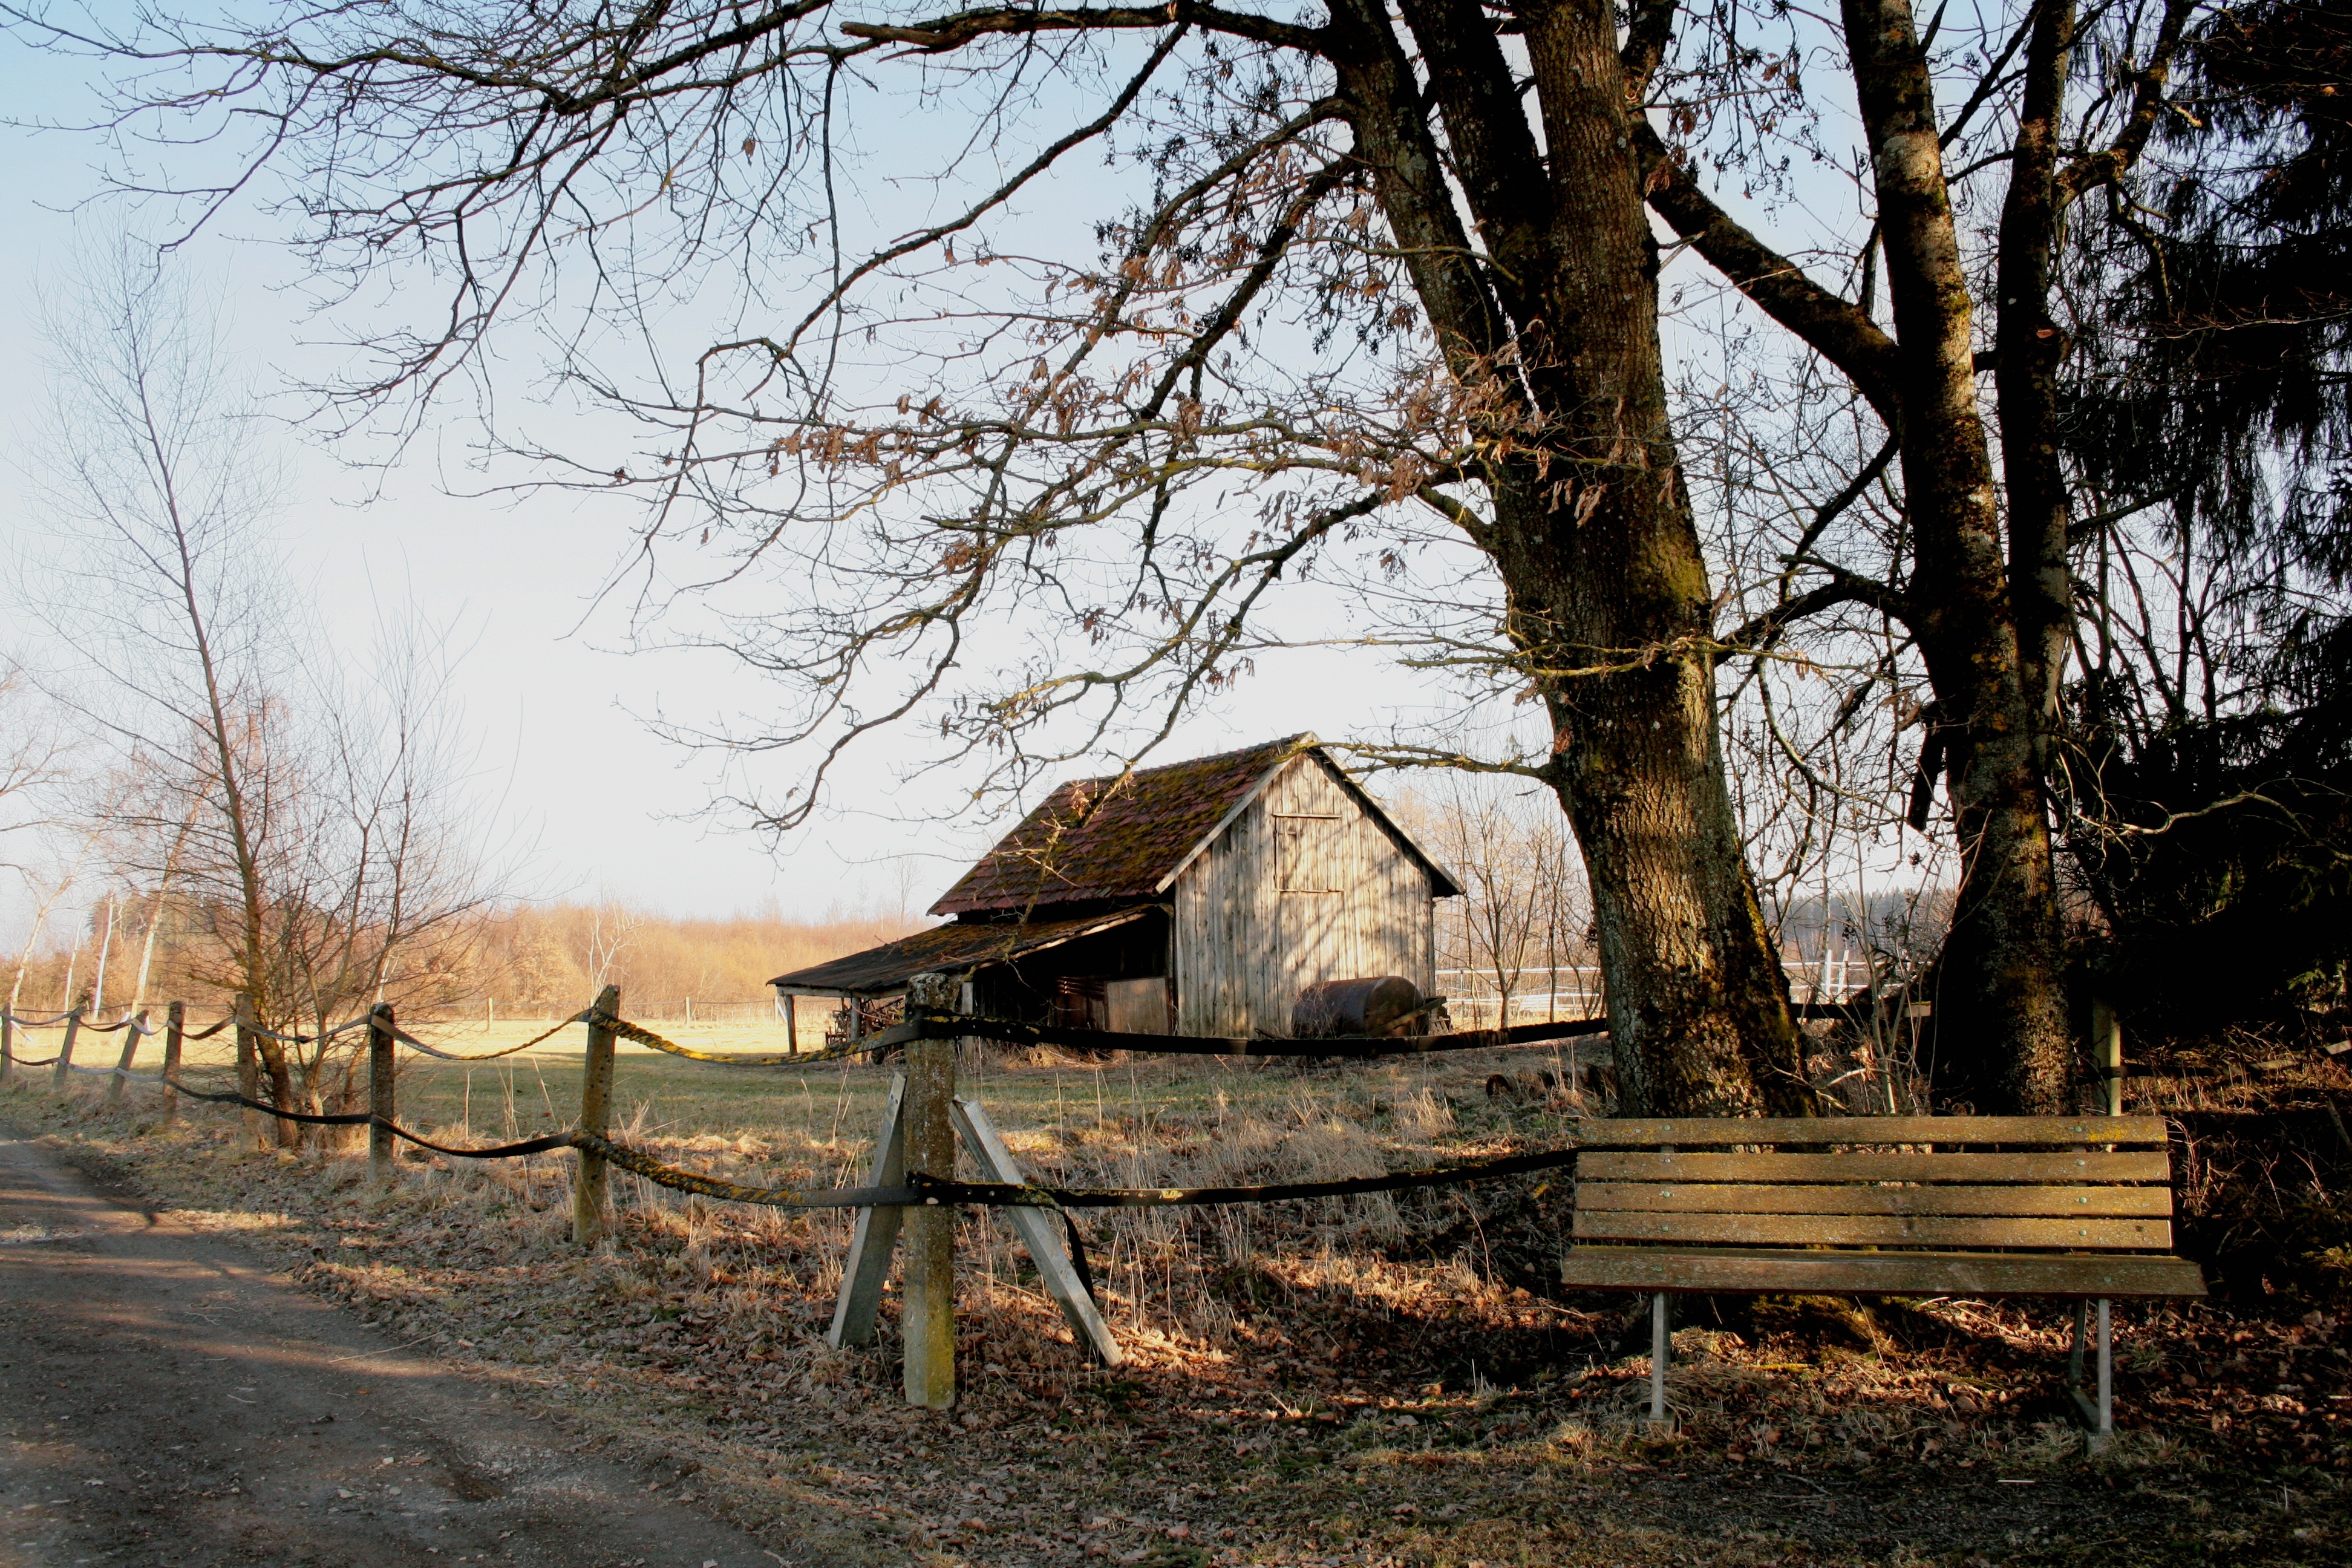
landscape, tree, nature, wood, meadow, house, home, shack, spring, cottage, pasture, autumn, scale, trees, aesthetic, bank, ruins, rural area, awakened nature, woody plant